Brady Hicks

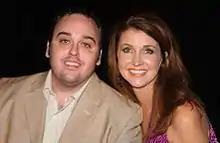
Brady Hicks at a media event with TNA president Dixie Carter.

Brady Hicks is a Philadelphia area journalist, radio personality, blogger, columnist, wrestling reporter, professional wrestling manager, play-by-play commentator, color analyst, and Pro Wrestling Illustrated contributing writer.